Motortrade

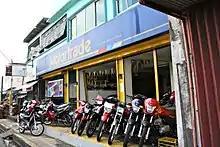
Motortrade branch in Nabua, Camarines Sur.

Motortrade currently has over 700 branches in Luzon and Visayas, with an additional 200 branches in Mindanao managed by a subsidiary company, Motorjoy Depot Inc. (MDI). Aside from multi-brand stores, Motortrade also operates brand-specific stores such as Honda (operated as Honda Prestige), Yamaha, Suzuki, leisure bike units of KTM and Kawasaki. Bank of Makati, a sister company, provides motorcycle loans and financing for Motortrade customers.